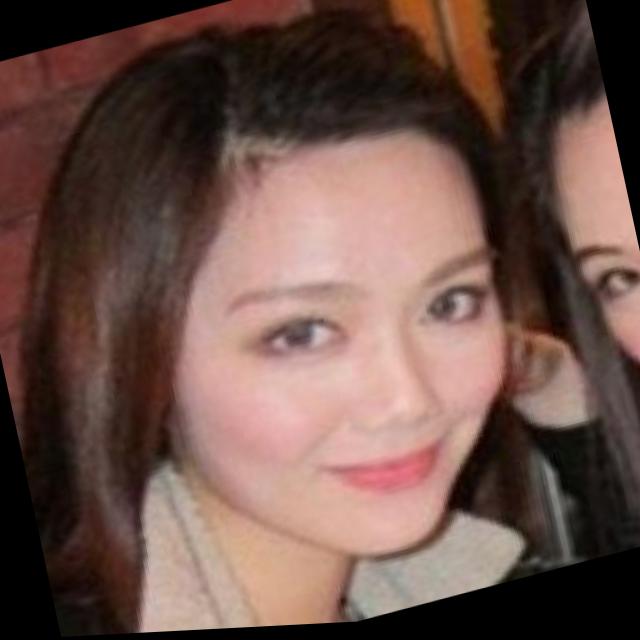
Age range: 21-44